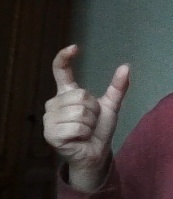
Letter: nun